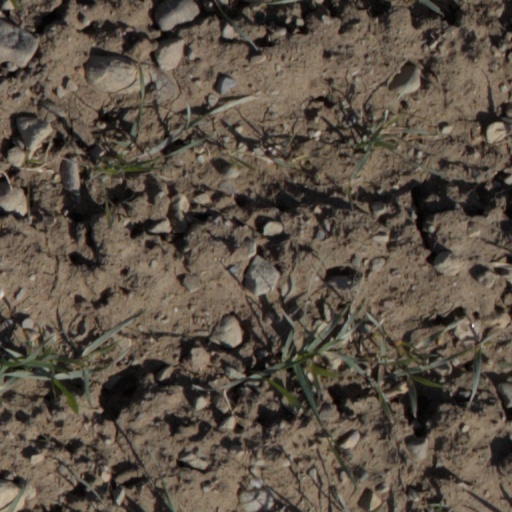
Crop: wheat